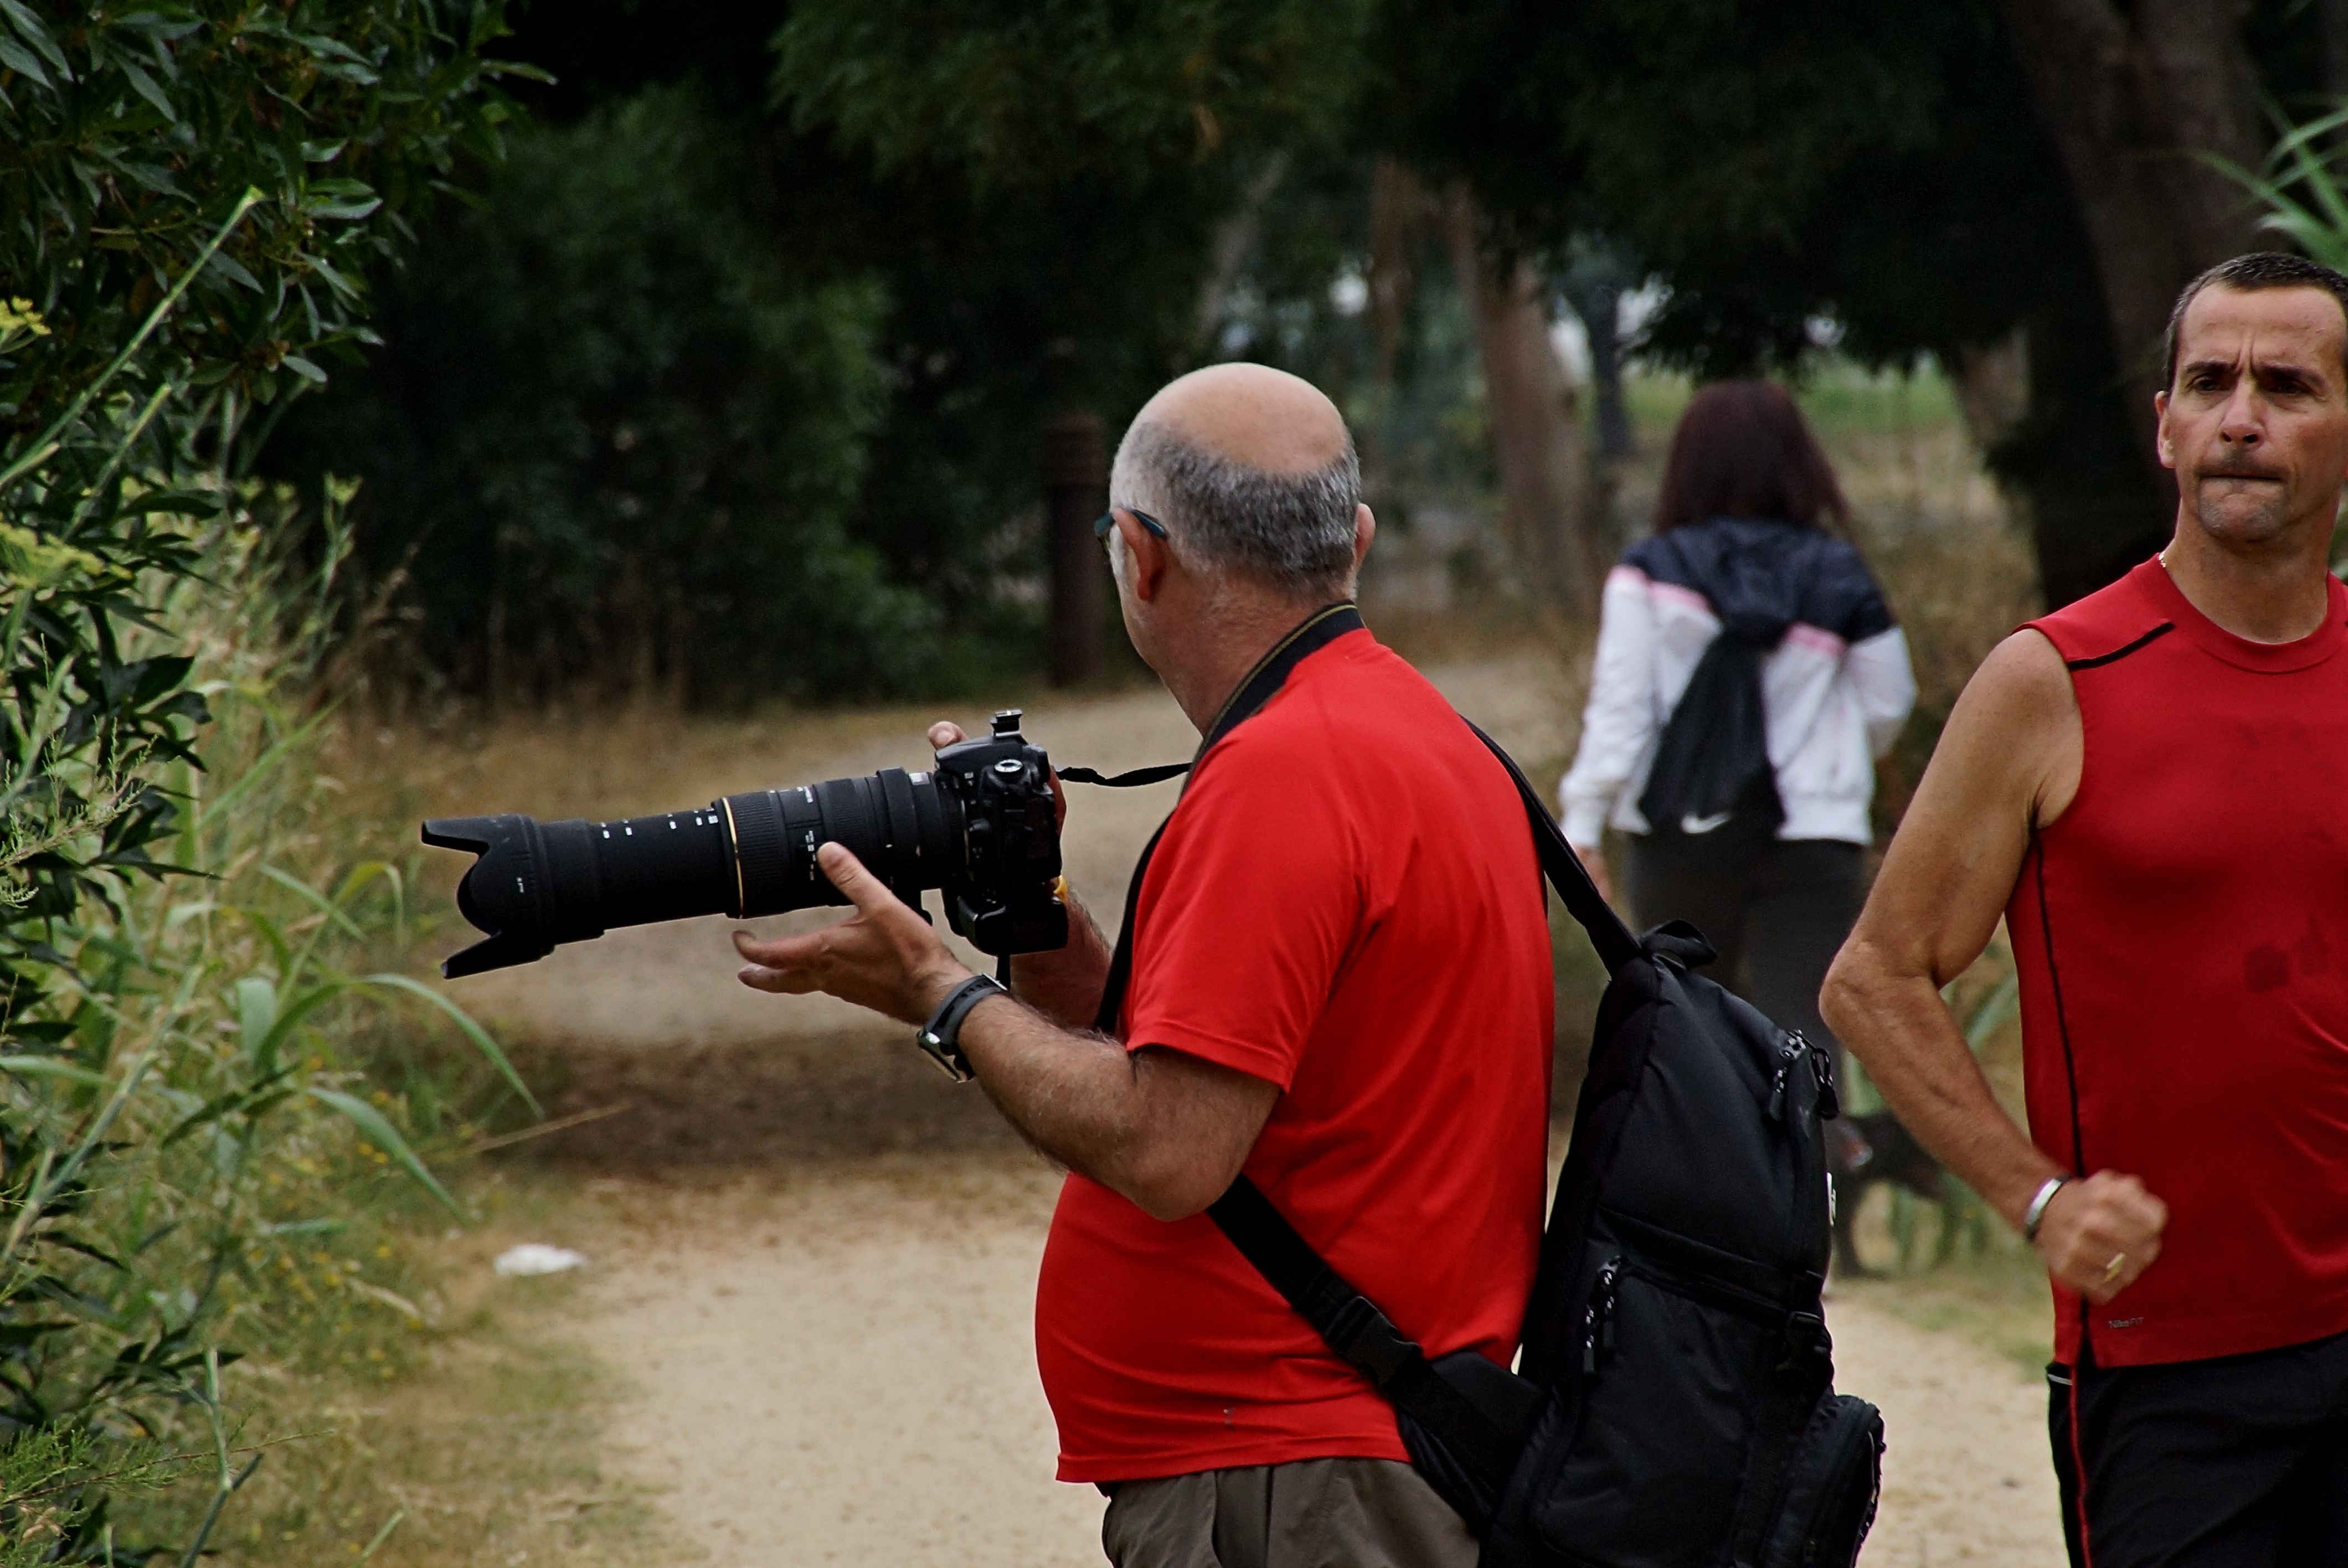
landscape, person, people, photo, spain, galicia, pontevedra, paisajes, tamron18270mmpzd, tamron18270, a77, espana, g, ggl1, gaby1, xovesphoto, sonya77, gphoto, 18270, sonya77v, gabrielcoru a